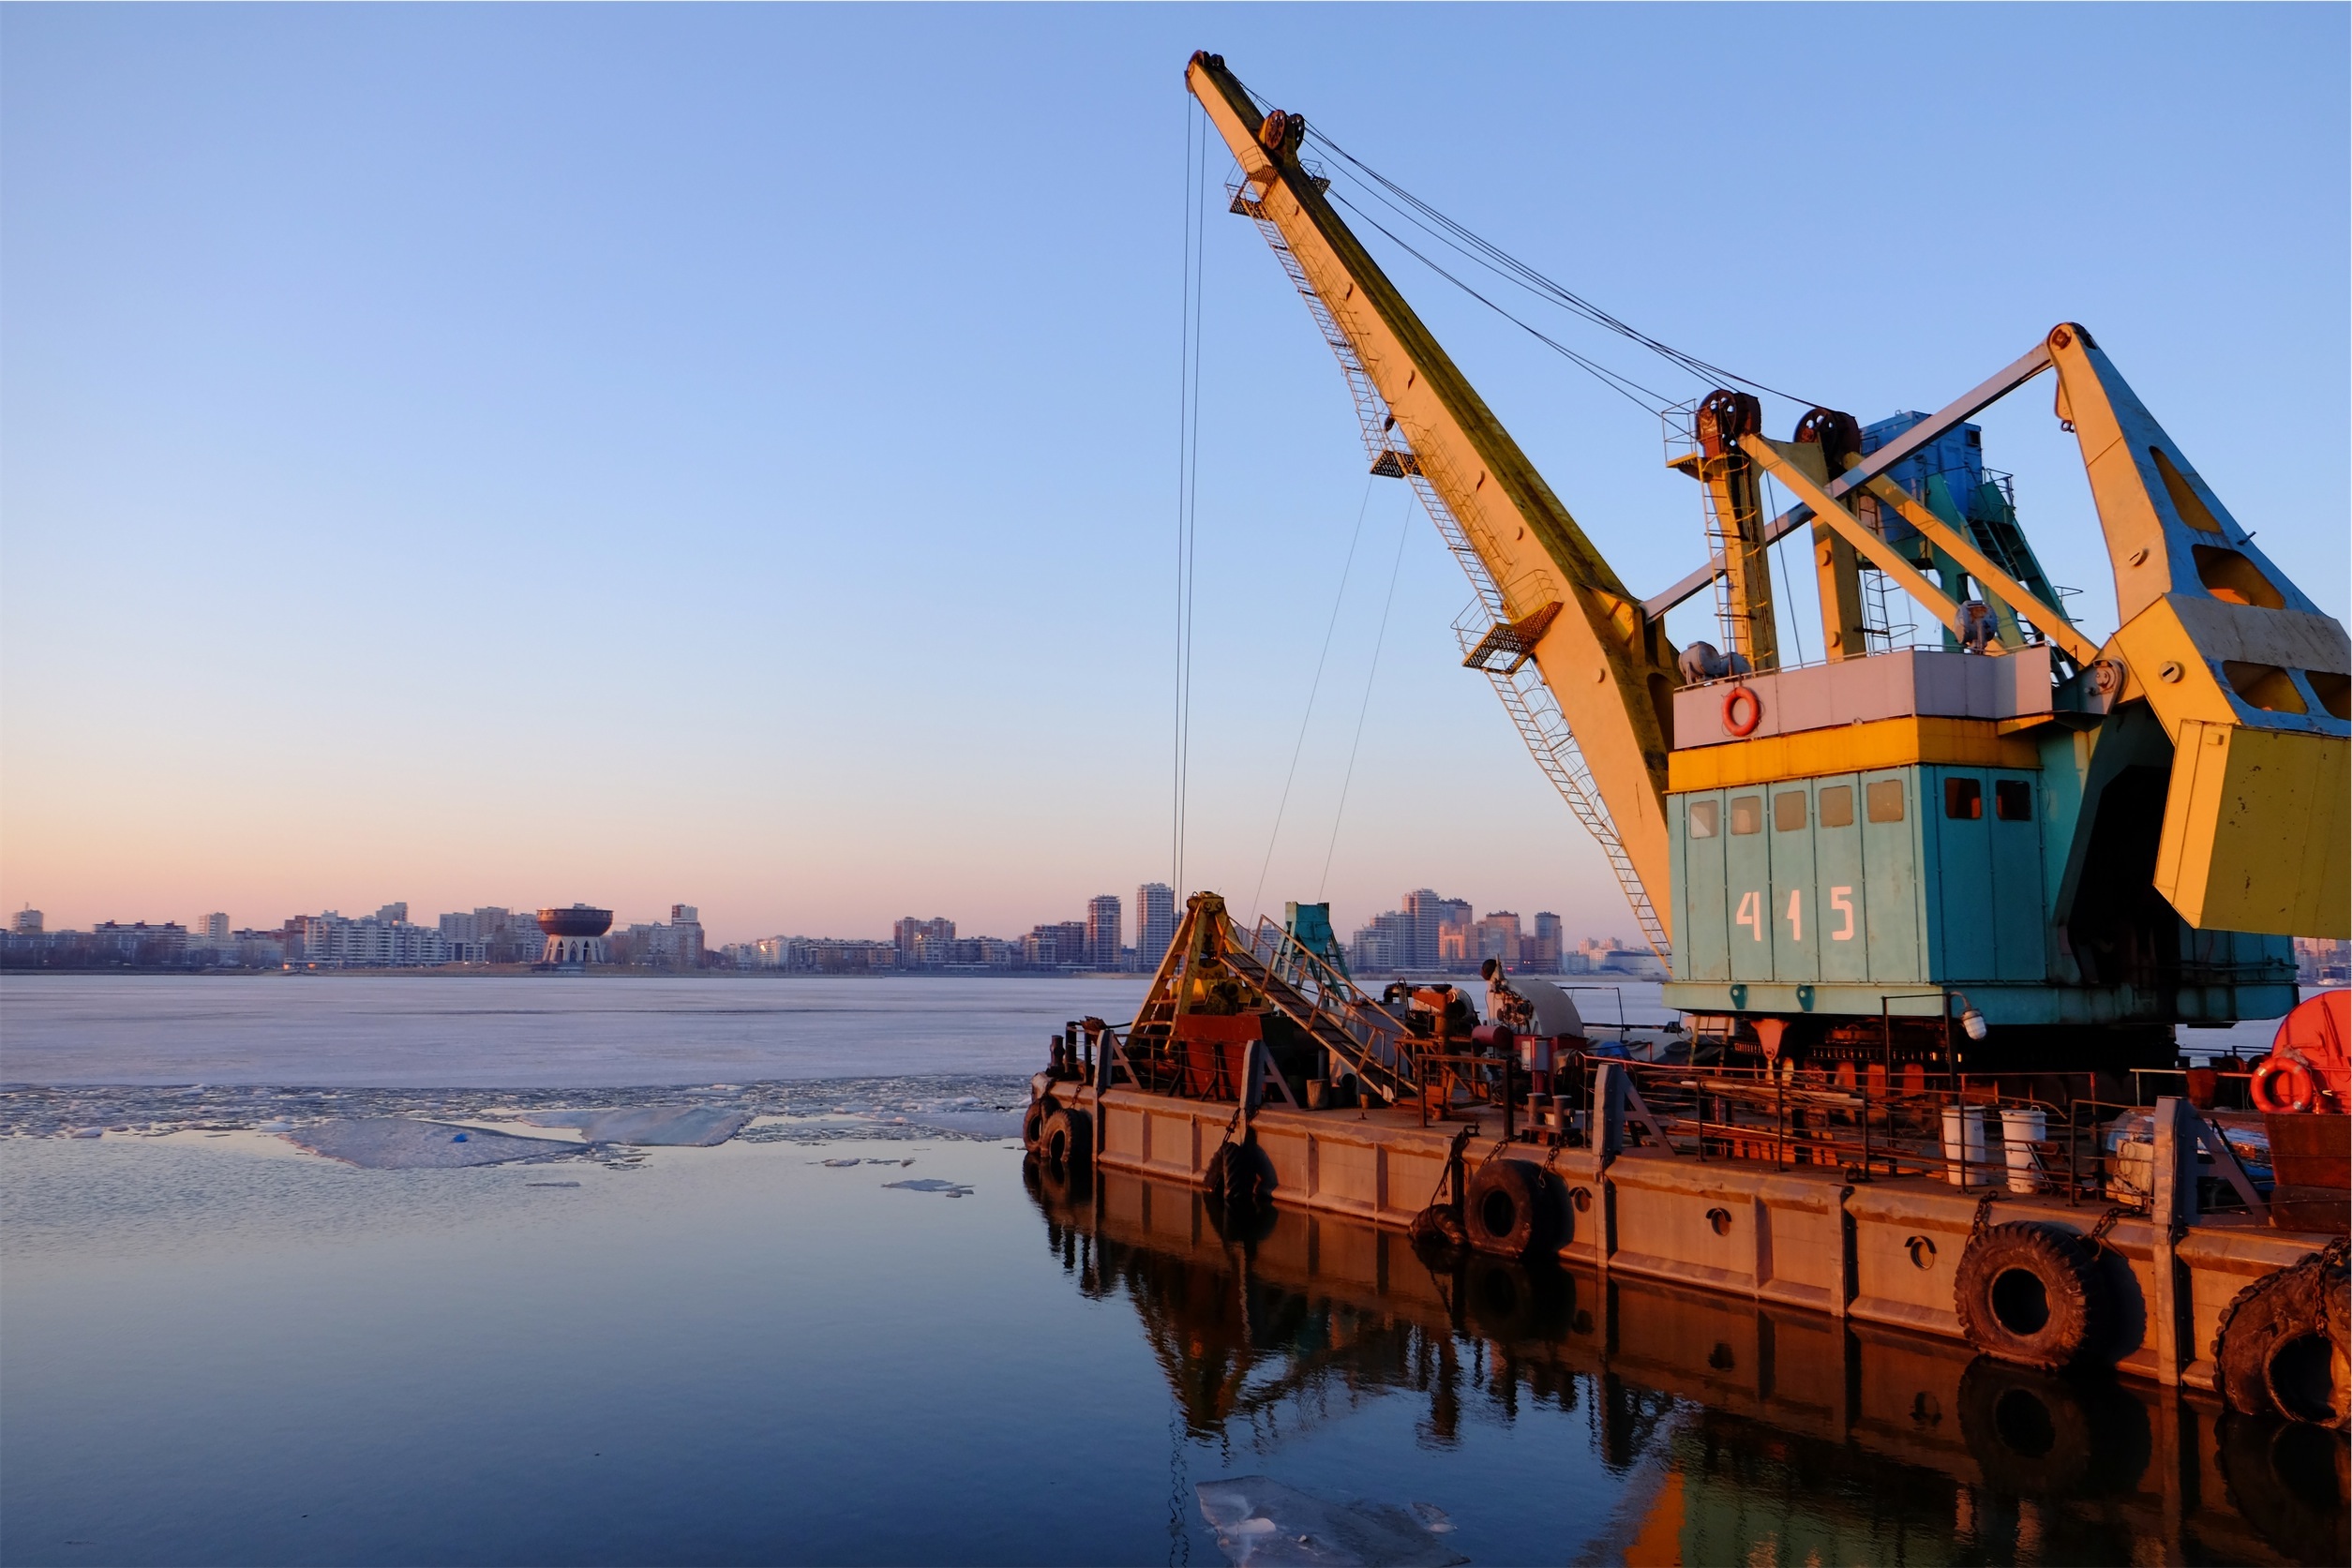
sea, water, dock, boat, ship, steel, ice, vehicle, equipment, platform, harbor, harbour, frozen, industry, port, freight, float, swimming, lift, cargo, crane, large, shipping, heavy, watercraft, carrier, load, lifting, fishing vessel, construction equipment